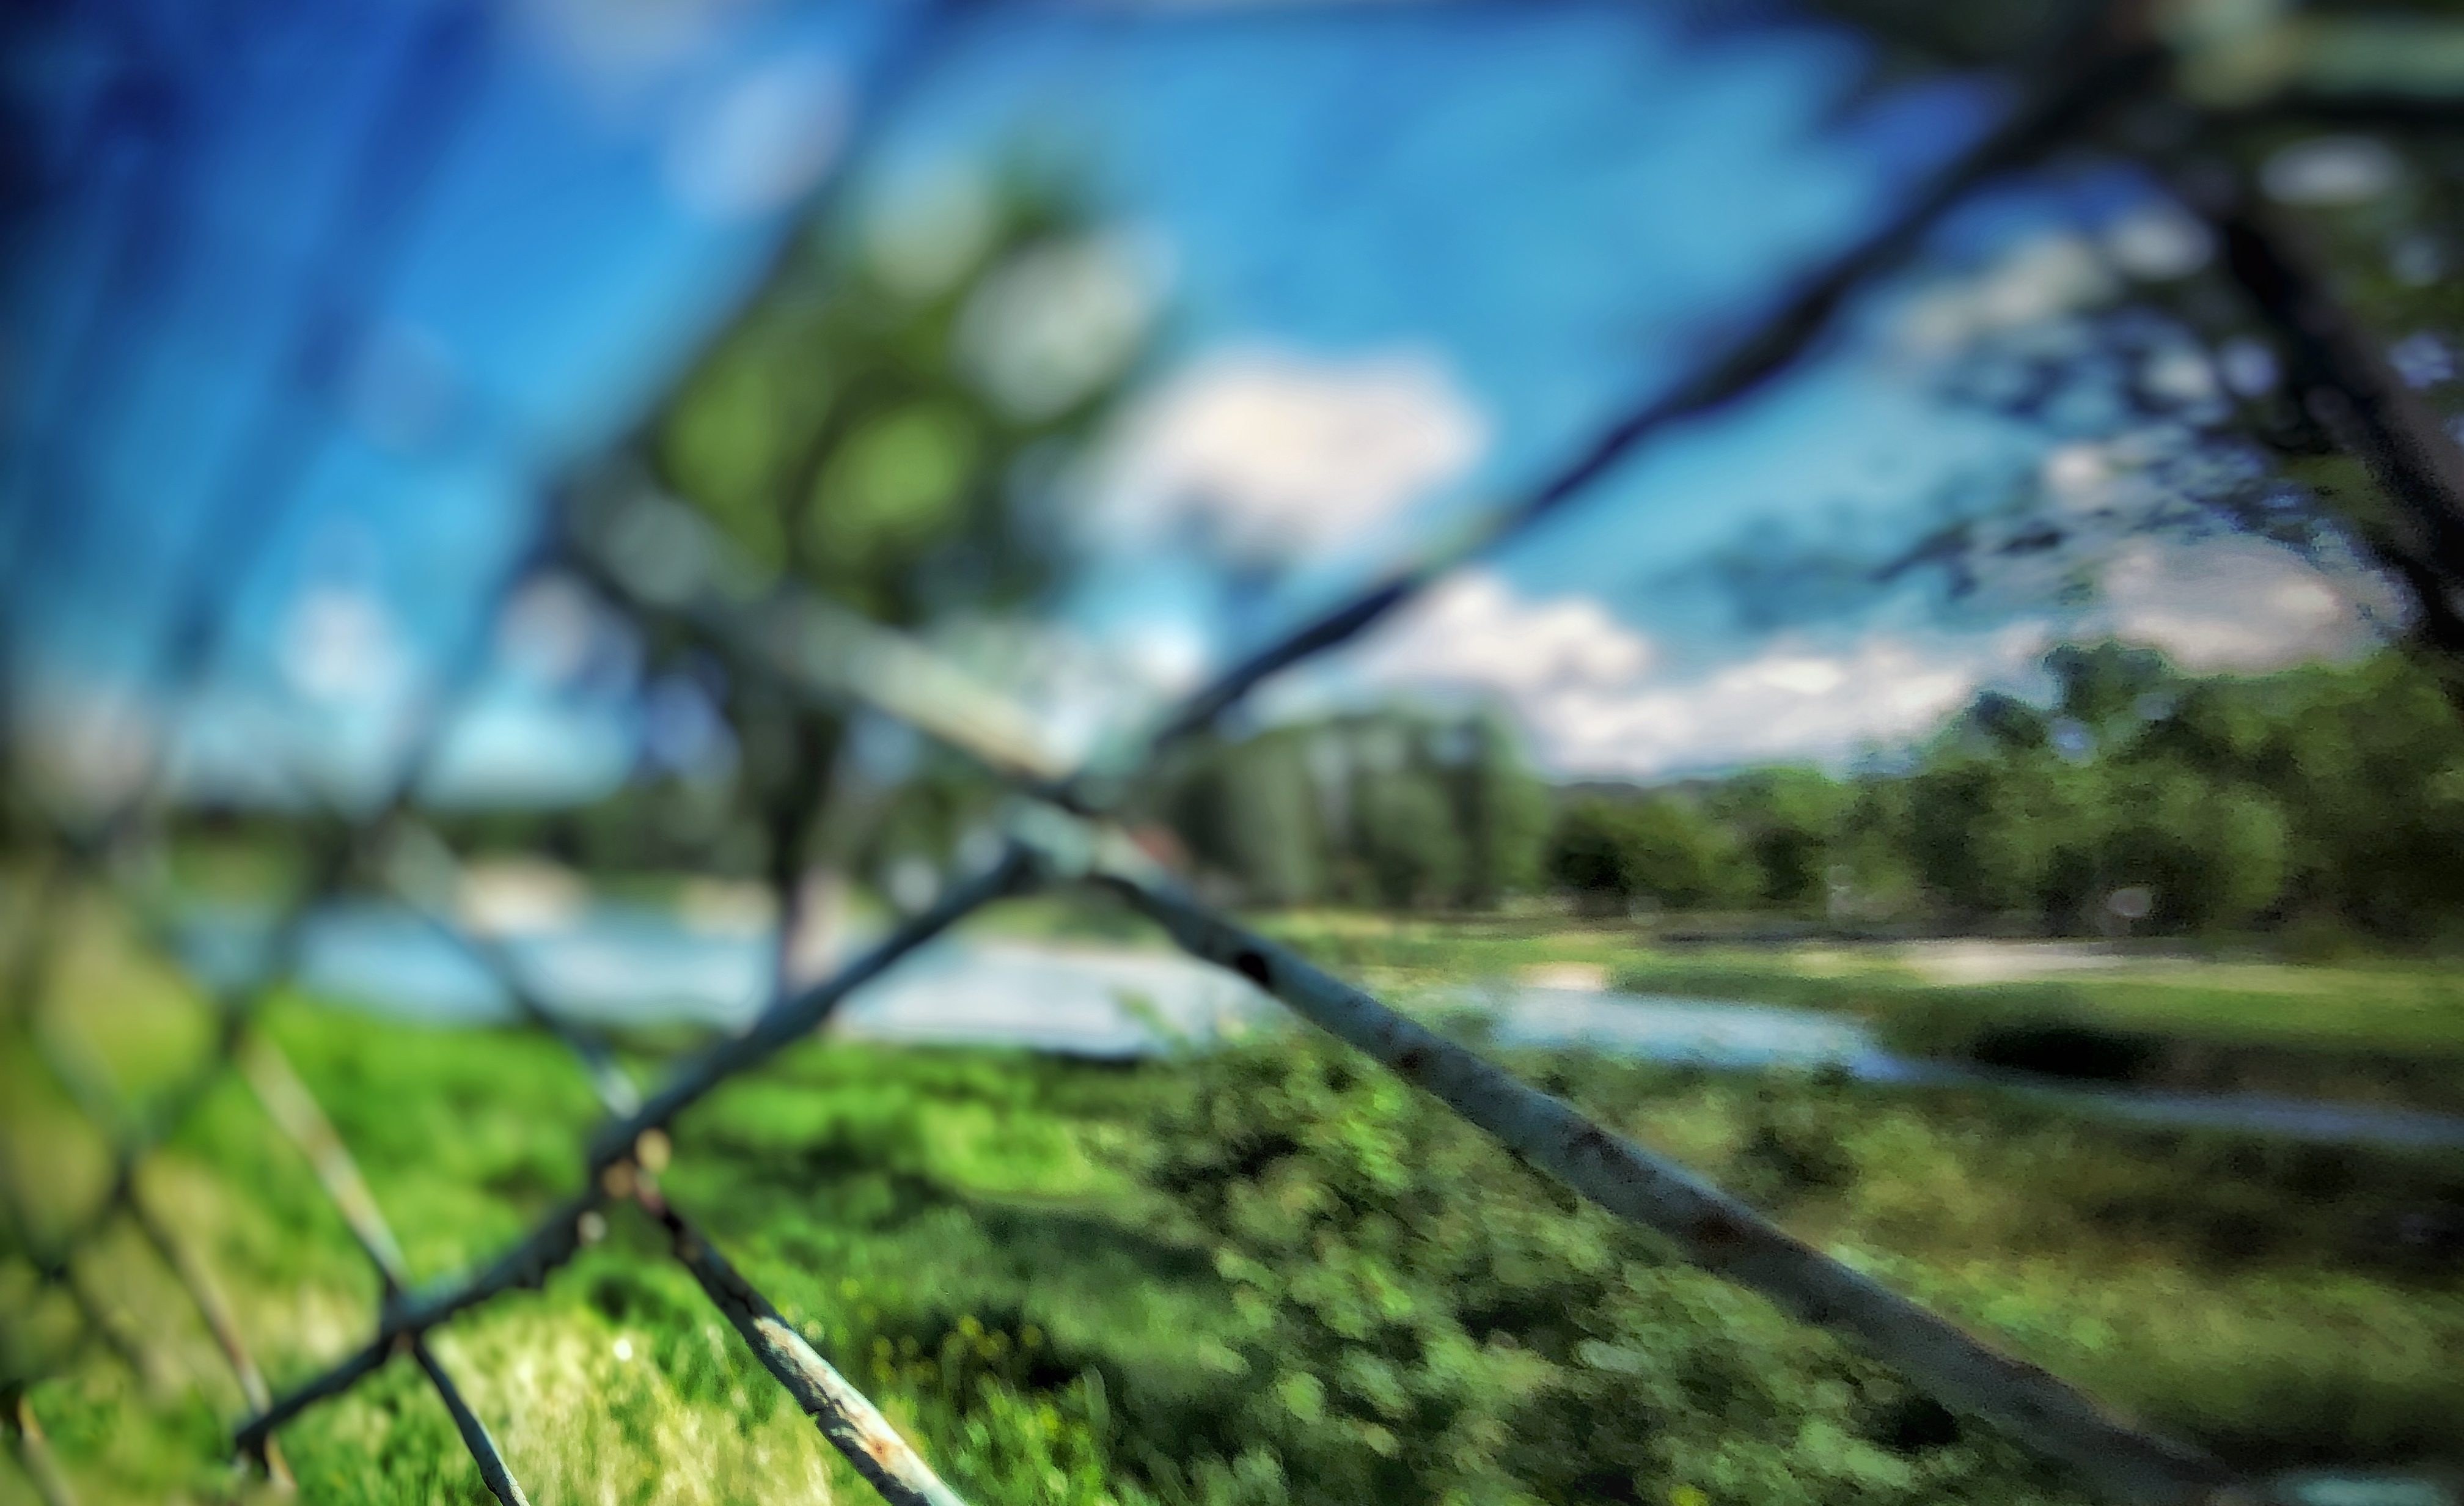
mobile, phone, mobile camera, lake, green, tree, tilt shift, sky, plant, natural landscape, twig, wood, cloud, terrestrial plant, trunk, grass, landscape, horizon, Tints and shades, glass, road, electric blue, forest, grassland, macro photography, wire fencing, meteorological phenomenon, prairie, wire, evening, reflection, plant stem, Transparent material, hill, rock, field, winter, wildlife, pasture, wetland, still life photography, woodland